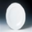
Label: plate